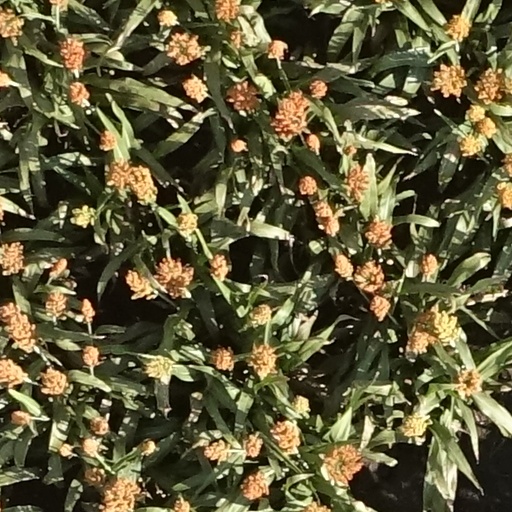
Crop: sorghum